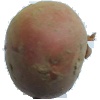
Label: Potato Red 1